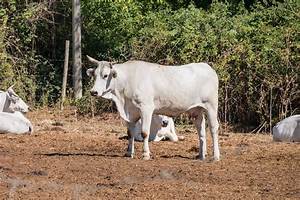
Label: mucca